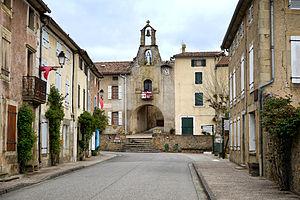
Camon, Ariège (Midi-Pyrénées, France) - L'entrée principale du village fortifié.